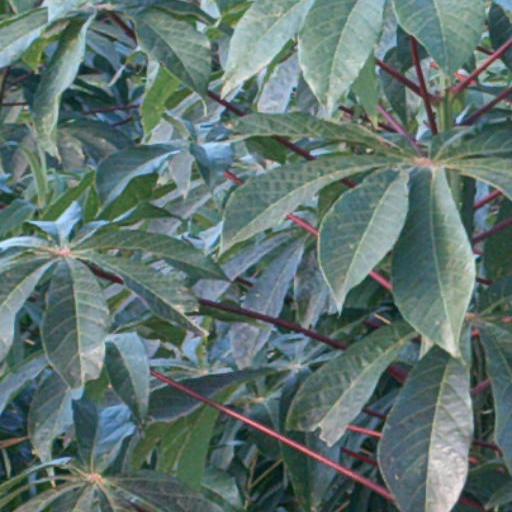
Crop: cassava